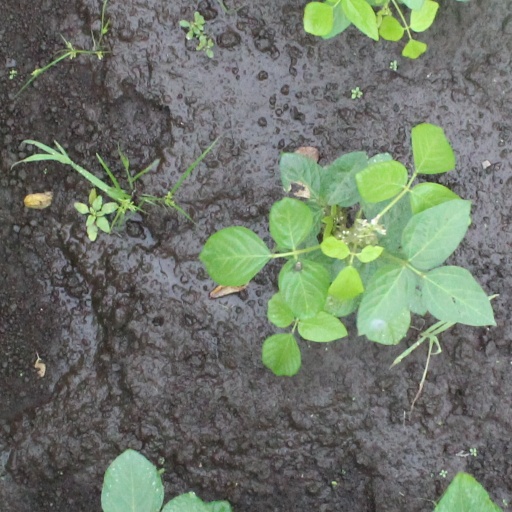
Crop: soybean